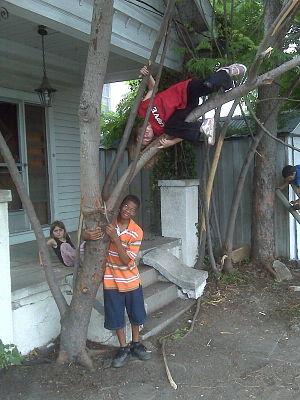
La notion d’arbre urbain désigne tout arbre présent en ville, qu'il y soit spontané ou introduit par l'homme. L'arboriculture urbaine ne concerne plutôt que celui qui est dans le deuxième cas, c'est-à-dire volontairement planté puis entretenu. À la différence du patrimoine floral qui est renouvelé selon un cycle court, les municipalités héritent souvent, comme pour le patrimoine architectural, d'un patrimoine ancien d'arbres, donc à gérer sur le long terme.